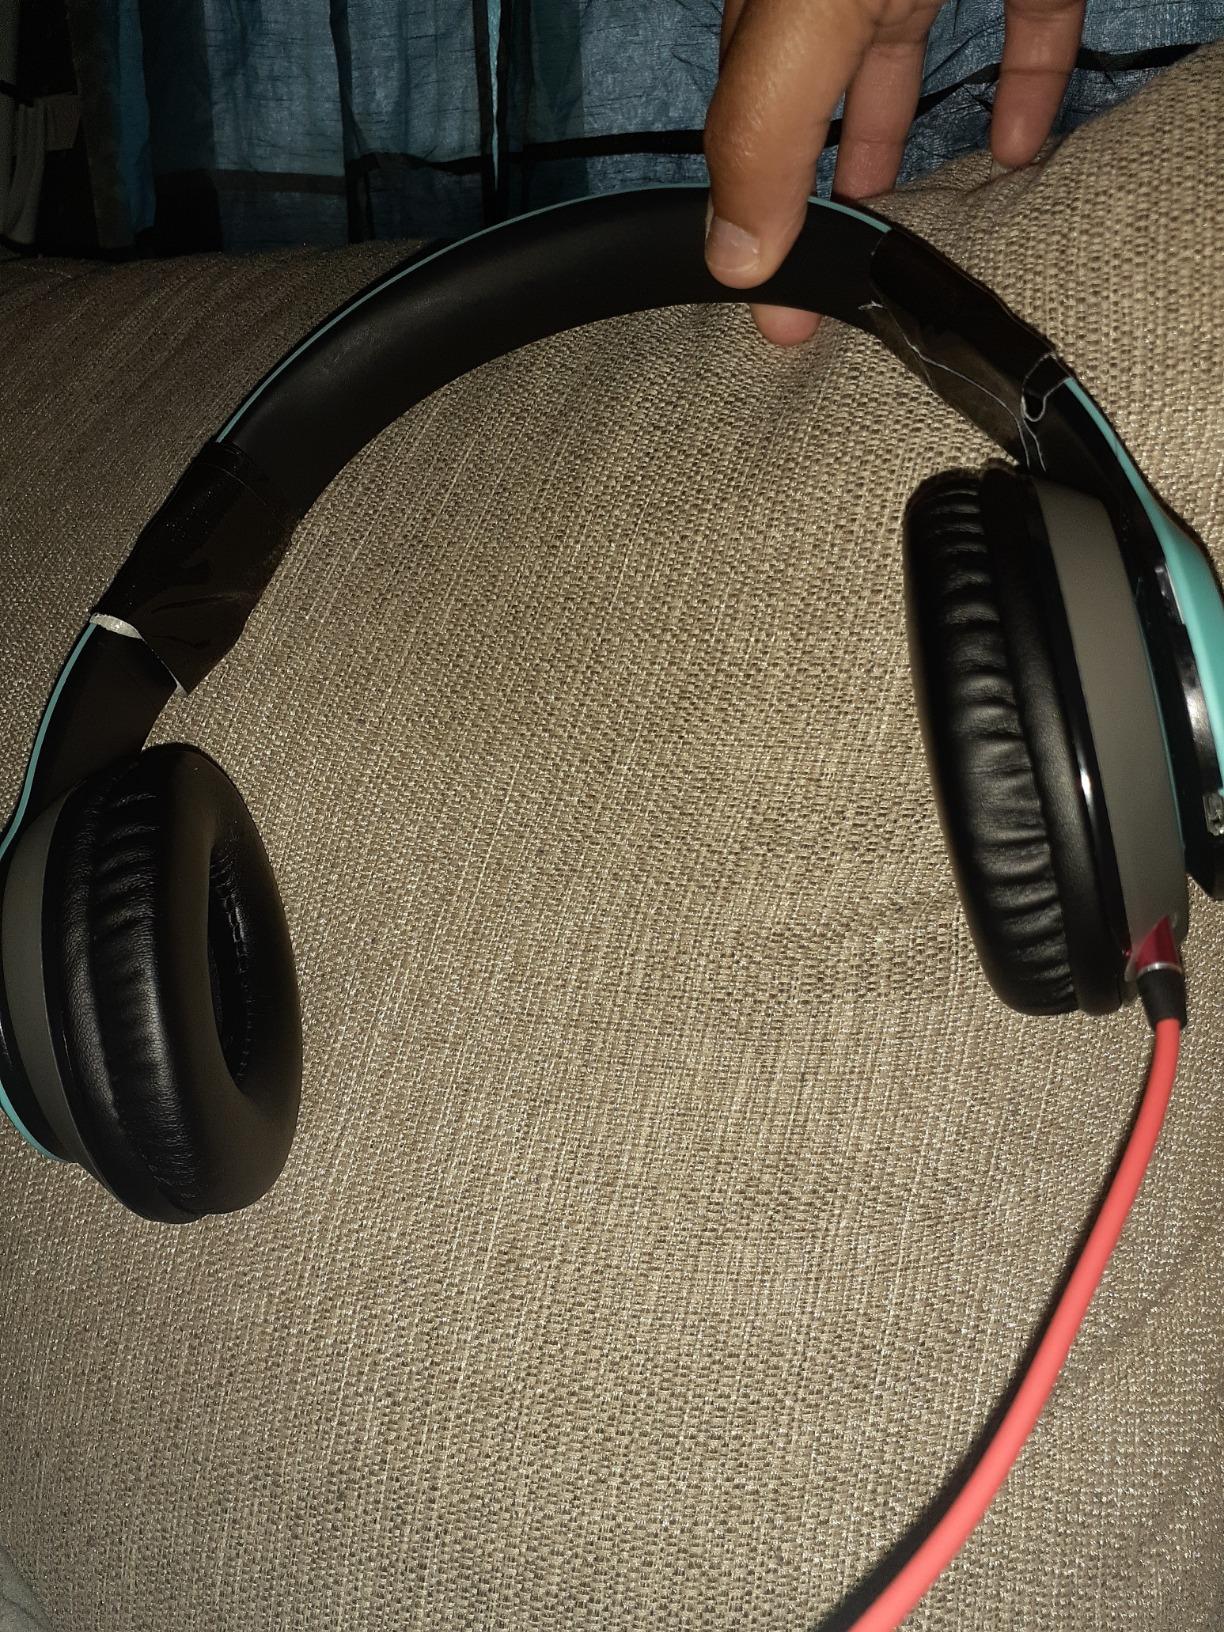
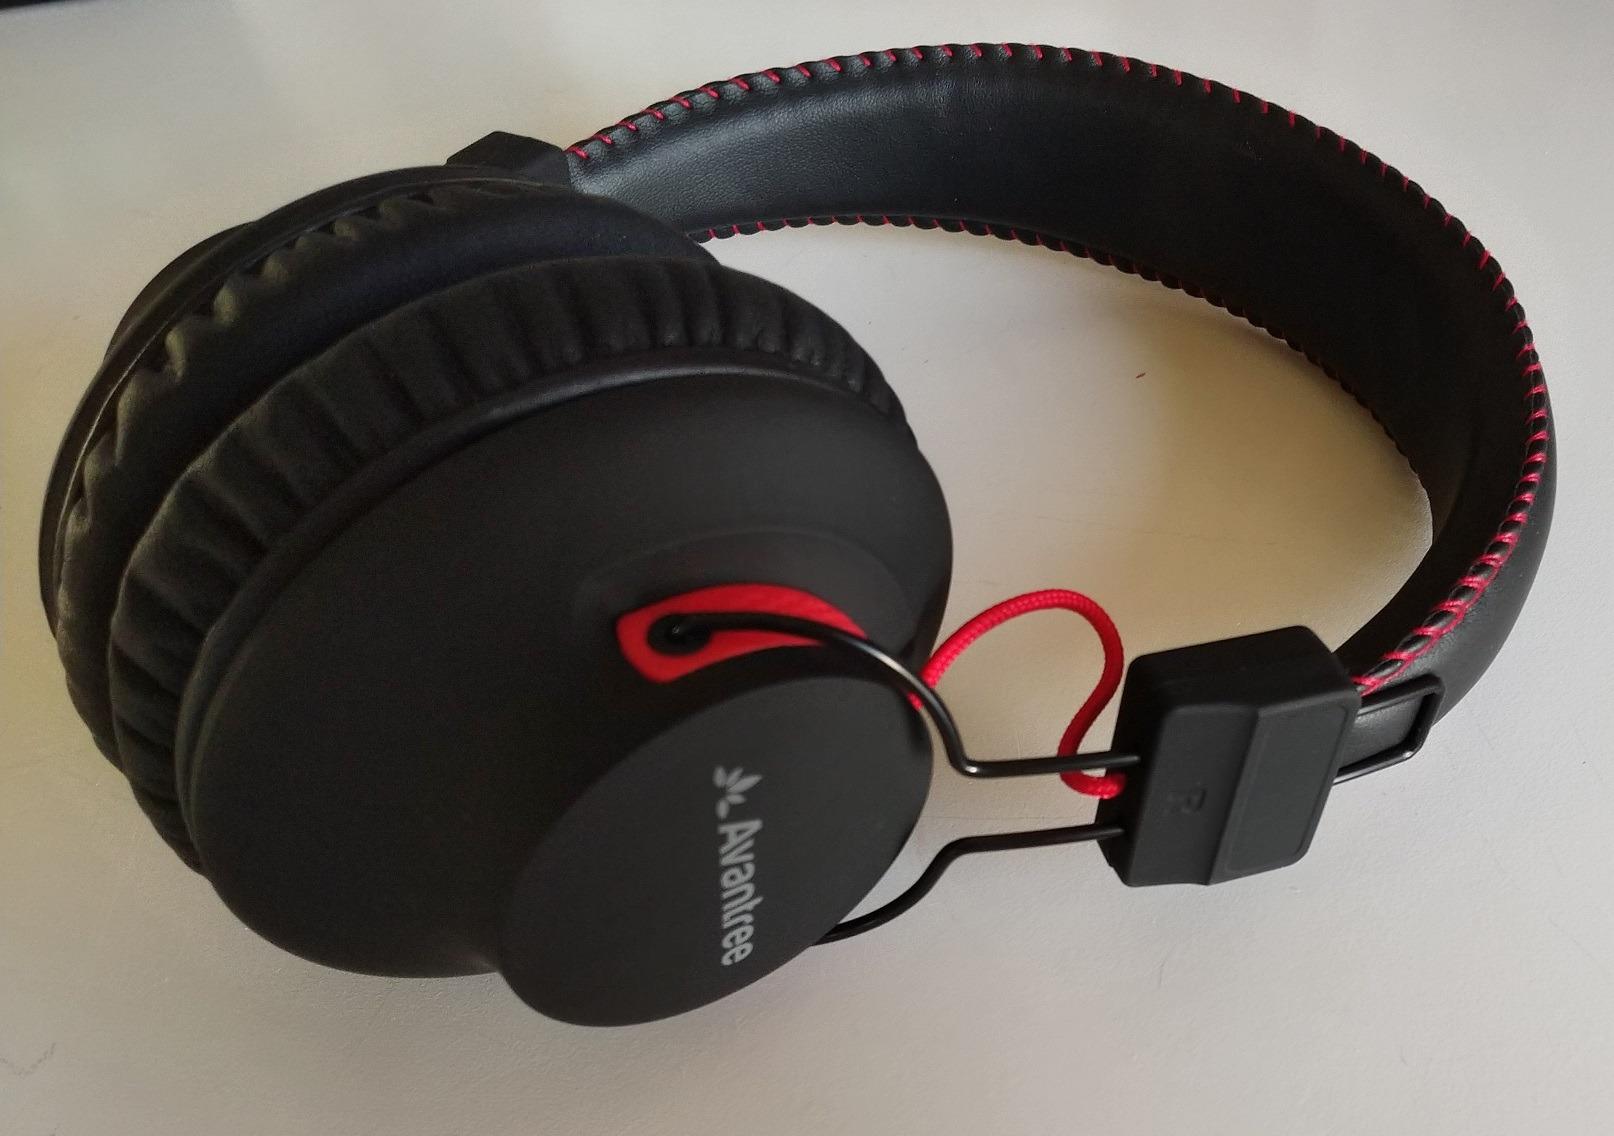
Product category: headphones
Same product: no